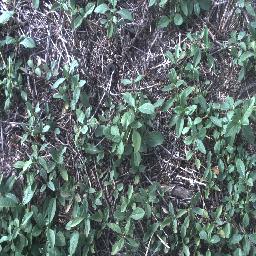
Label: negative